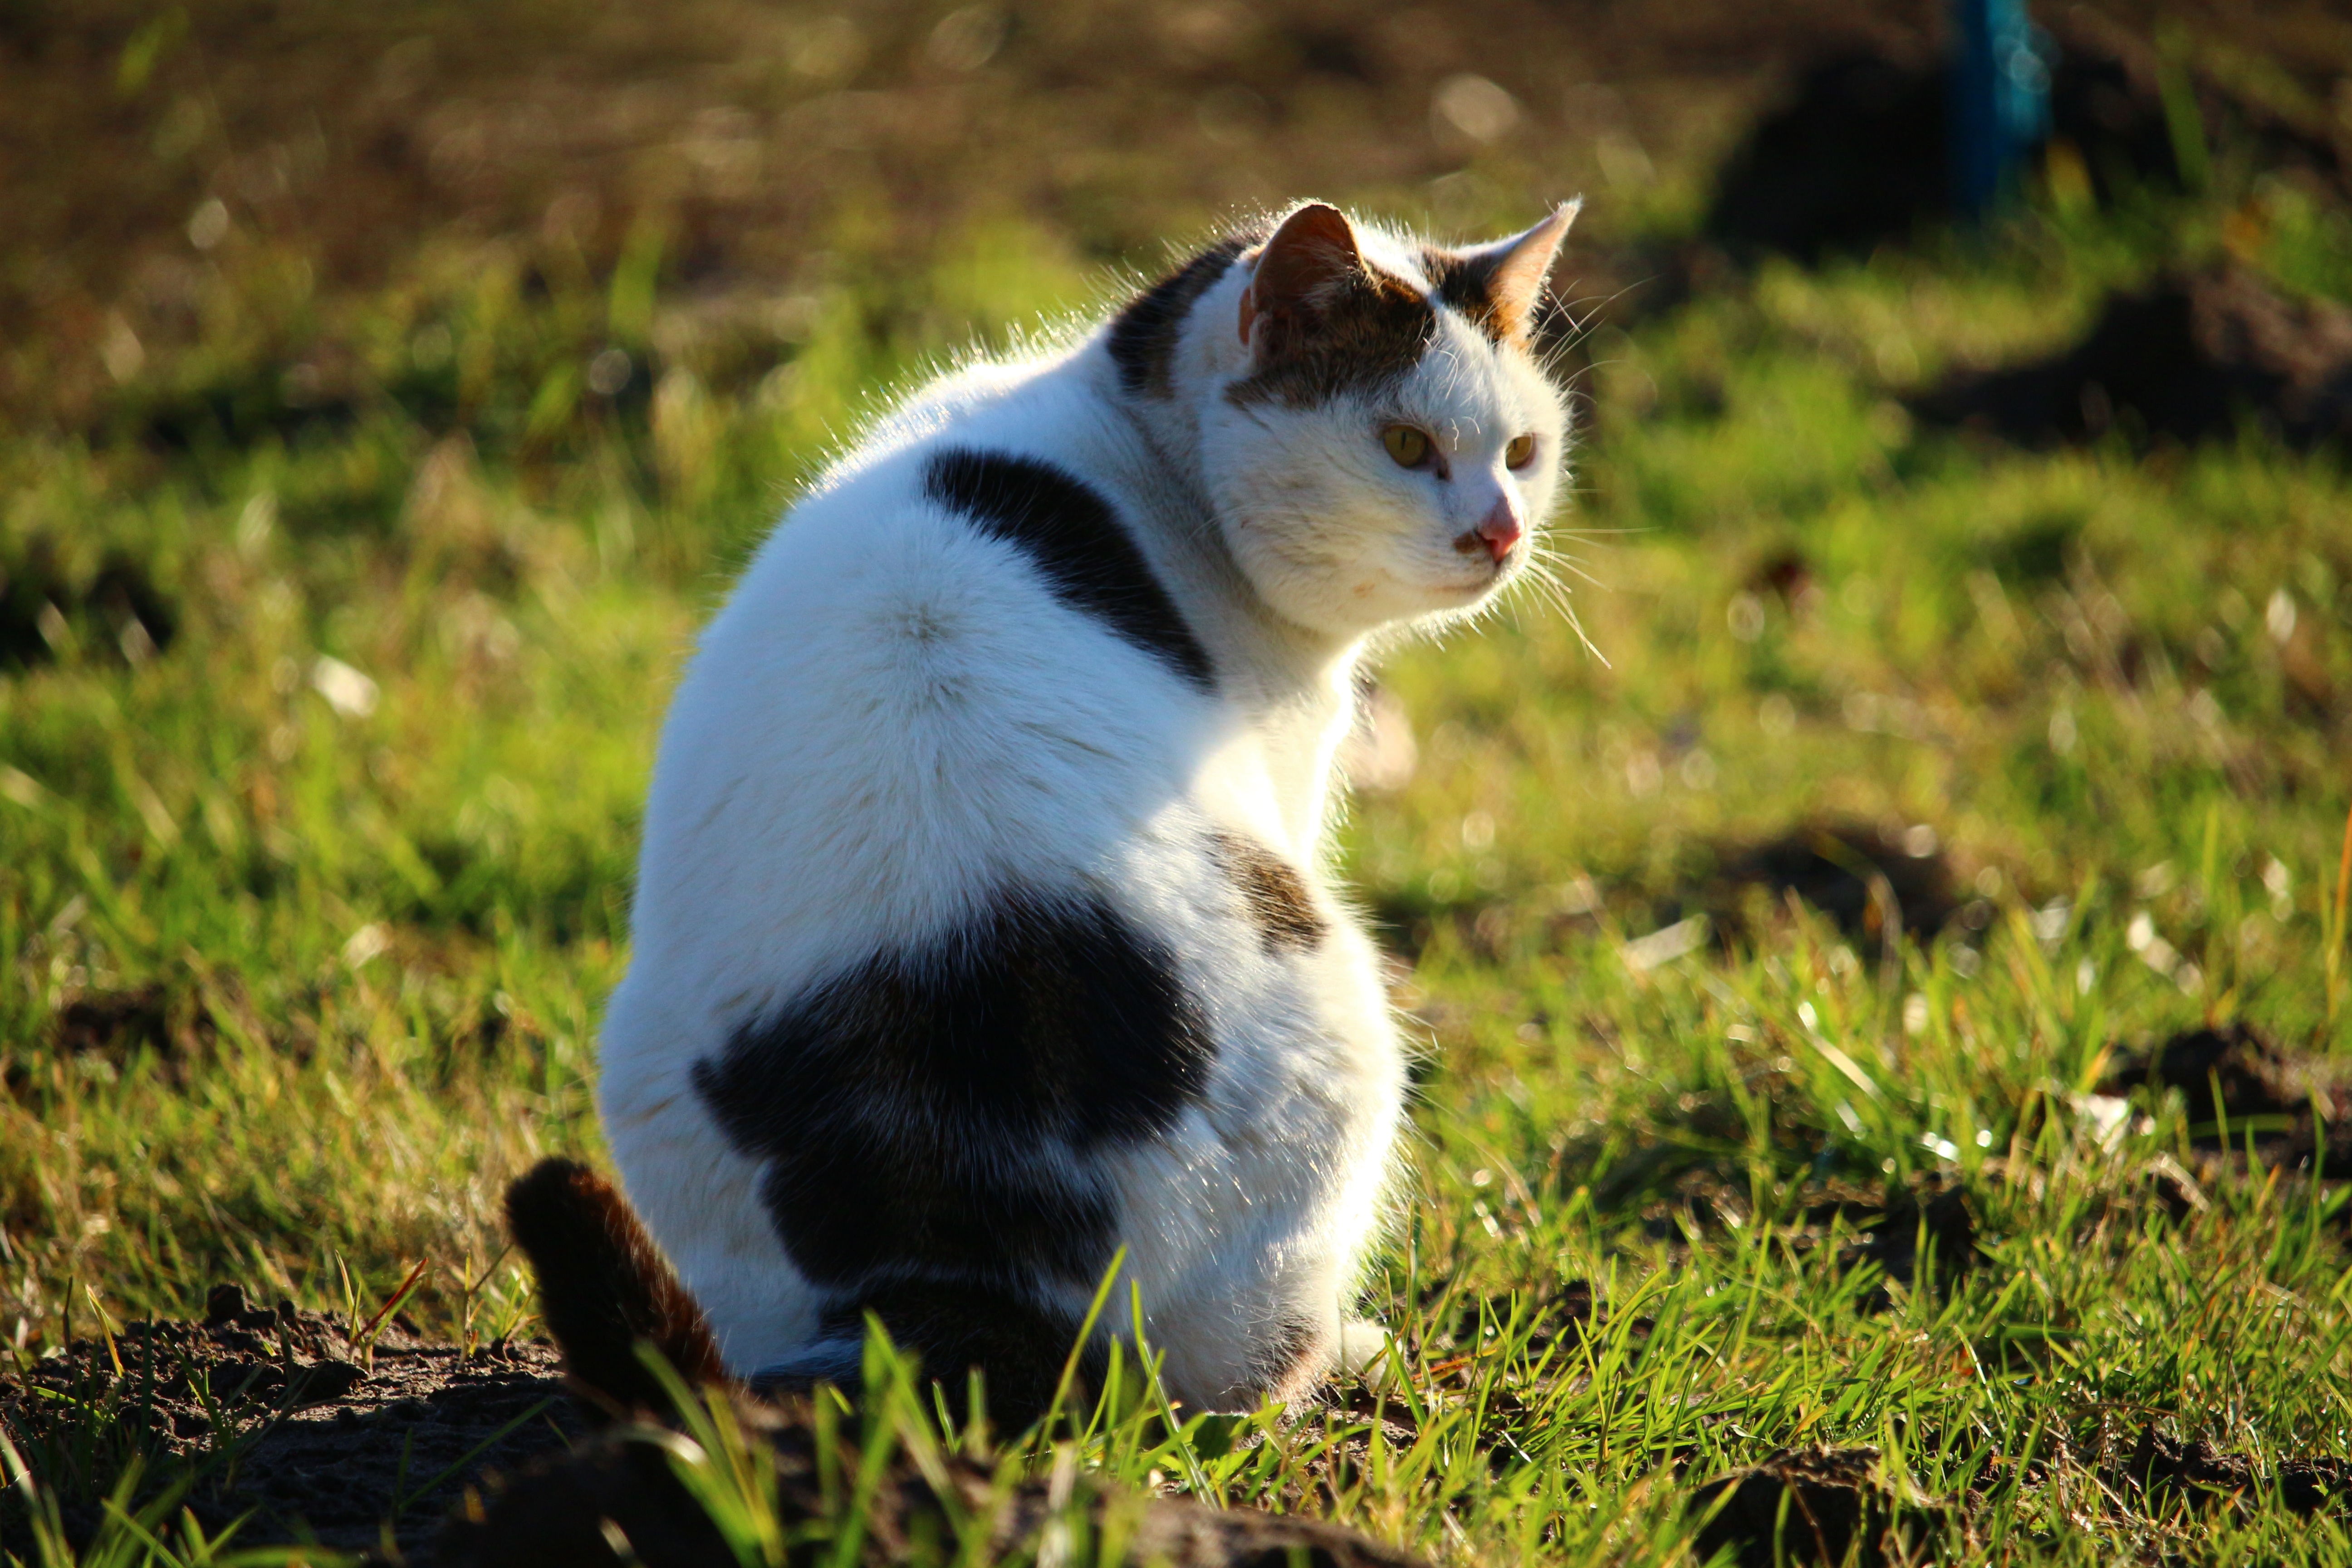
nature, grass, meadow, kitten, cat, mammal, fauna, whiskers, vertebrate, mieze, domestic cat, small to medium sized cats, cat like mammal